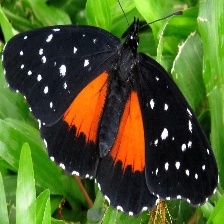
Species: CRIMSON PATCH